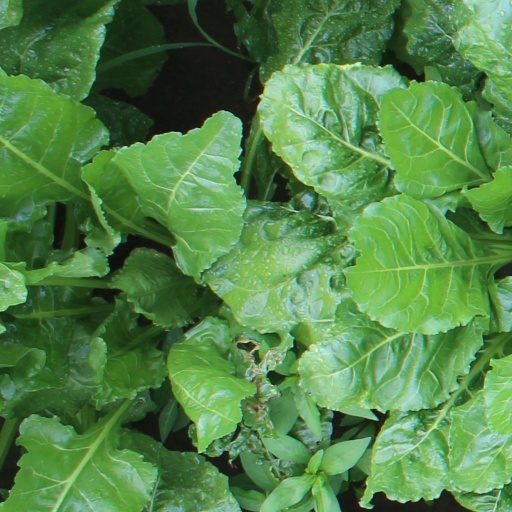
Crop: sugar beet